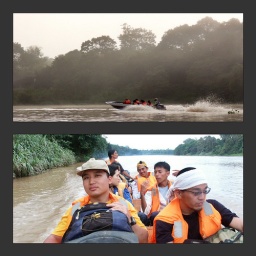
The way to the field site was by boat along the kinabatangan river